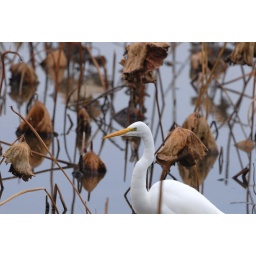
This white egret stands in contrast with the dead and brown water lotus plants.